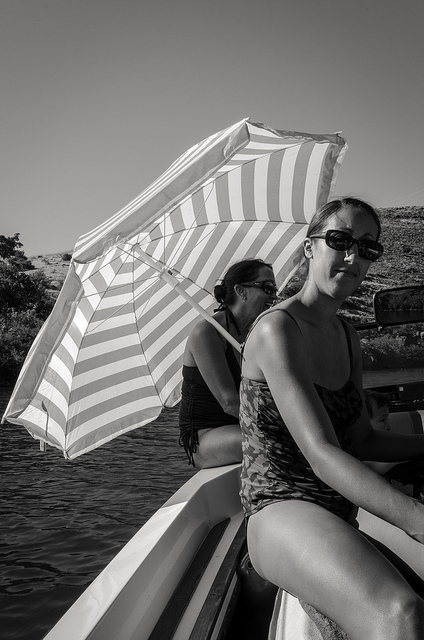
A black and white image of two women on the side of a boat with a large umbrella.

A girl in a bathing suit sitting on a boat in the water.

two lady's on a boat in the water one holding an umbrella

two people sitting in a boat with an open umbrella